History of Bombay in independent India

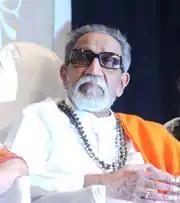
Bal Thackeray had established the Shiv Sena party in 1966

The desire to domesticate a Marathi social and linguistic Mumbai to a cosmopolitan framework was strongly expressed in the 1950s. On 13 May 1946, a session of the Marathi literary conference held at Belgaum, unanimously resolved on the formation of a united Marathi state. Consequently, the Samyukta Maharashtra Parishad (United Maharashtra Conference) was formed on 28 September 1946, to unite all Marathi-speaking territories into a single political unit. The Parishad consisted of political leaders from the Congress and other parties, and prominent literary figures. It presented its point of view to the States Reorganisation Committee. However, the States Reorganisation Committee in its report to the Indian Government in 1955, recommended a bilingual state for Maharashtra–Gujarat with Mumbai as its capital. The Maharashtrians wanted Mumbai as a part of Maharashtra, since it had majority of Marathi speakers. However, the city's economic and political elite feared that Bombay would decline under a government committed to developing the rural hinterland. Mumbai Citizens' Committee, an advocacy group composed of leading Migrant Gujarati industrialists lobbied for Mumbai's independent status.